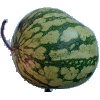
Label: watermelon